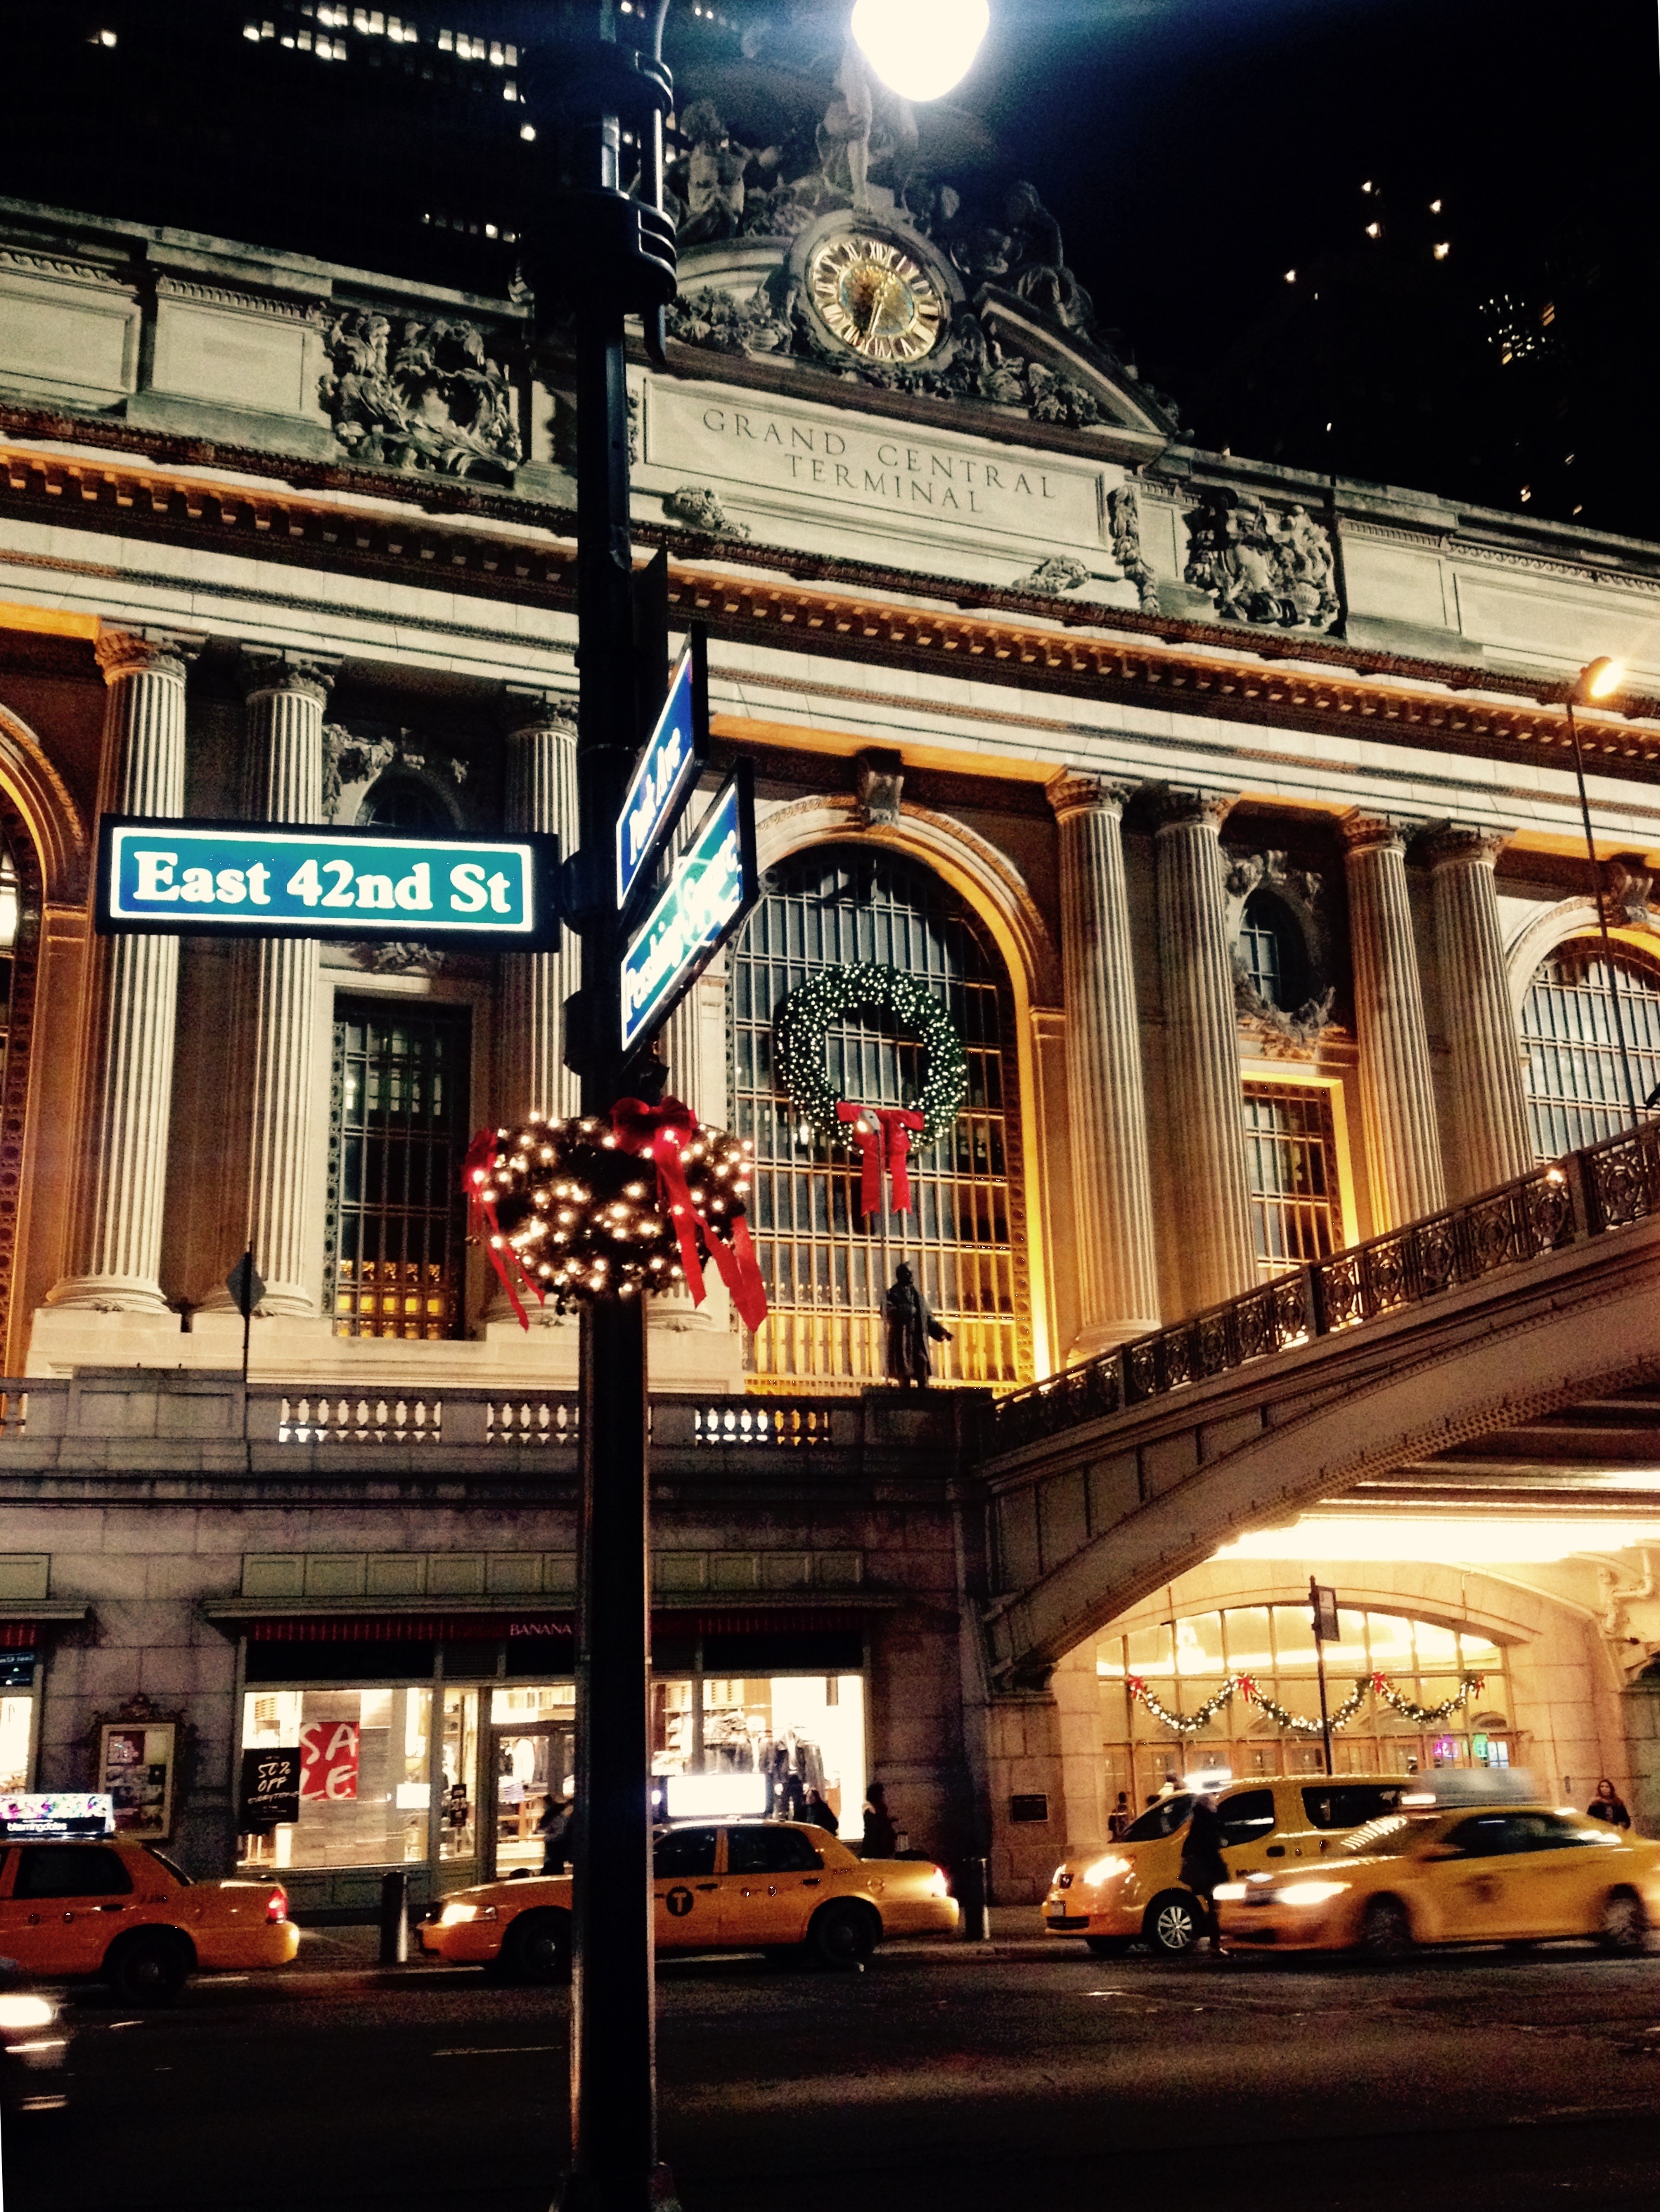
architecture, road, street, night, city, cityscape, downtown, evening, metropolis, shopping mall, urban area